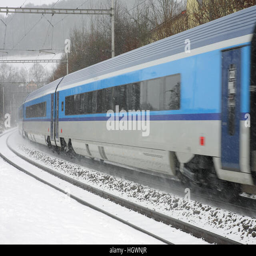
train station at winter with the train in a snowstorm